Mary E. Hewitt

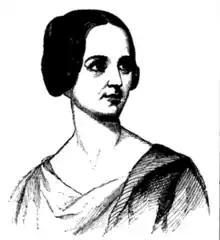
Mary E. Hewitt

Mary Elizabeth Hewitt (later, Mary Elizabeth Stebbins; pen names, Ione and Jane; 1818 – October 9, 1894) was an American poet and editor who flourished in the 1840s and 1850s. She published: "Memorial of F. S. Osgood"; "Songs of Our Lord"; "Heroines of History"; and "Poems Sacred, Passionate, and Legendary".